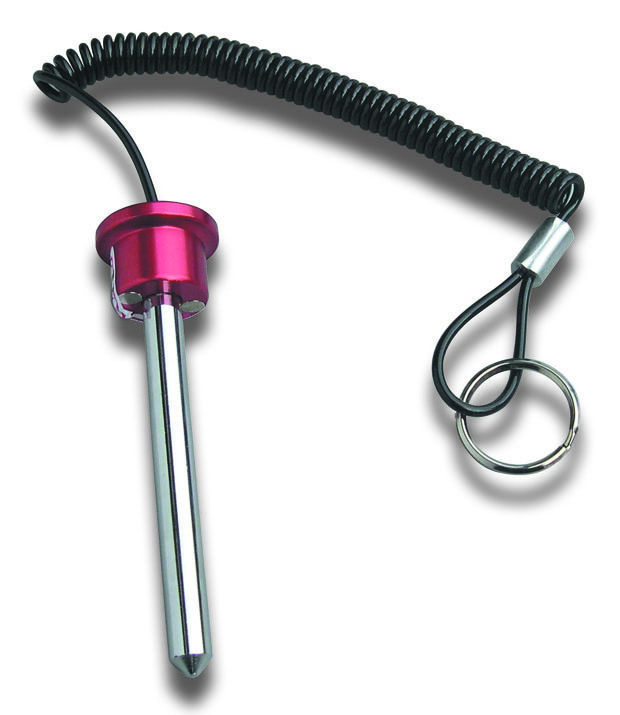
Red Magnetic 3/8” Weight Pin – Aluminum Knob 3-1/4” Length w/ Lanyard
Kamparts has the most complete selection of weight stack pins in the world. This stylish, anodized magnetic weight pin looks like it belongs in every weight room. Reinforced steel wire impregnated lanyard insures longevity and bounce back. Calibrated lengths are made for proper size weights and will not protrude. Magnetic pin lock space measure true to length. Non-magnetic pins lock space is defined from end of knob to ball bearing. Please make sure you are ordering the correct length pin for your weight stack. When measure, pin should go through stack, selector stem and well into the other half of the plate. The pin should cover up to at least 75% of the stack depth.
Category: Sporting Goods > Fitness & General Exercise Equipment > Weight Lifting > Weight Lifting Machine & Exercise Bench Accessories > Weights